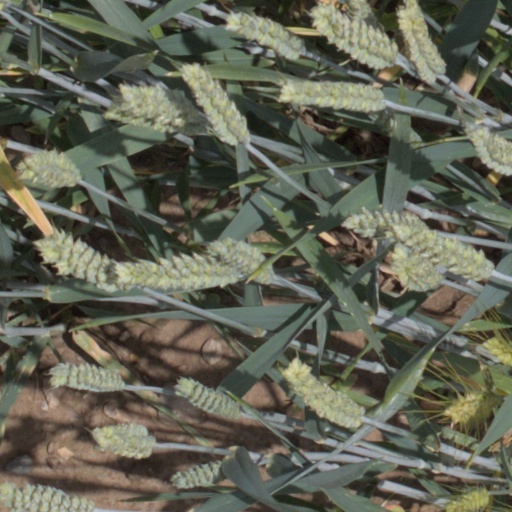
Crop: wheat